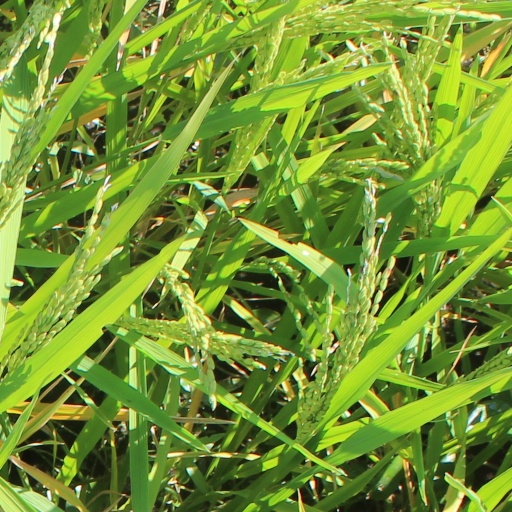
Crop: rice